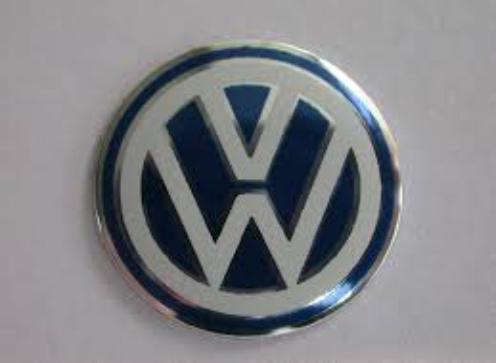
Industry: Transportation